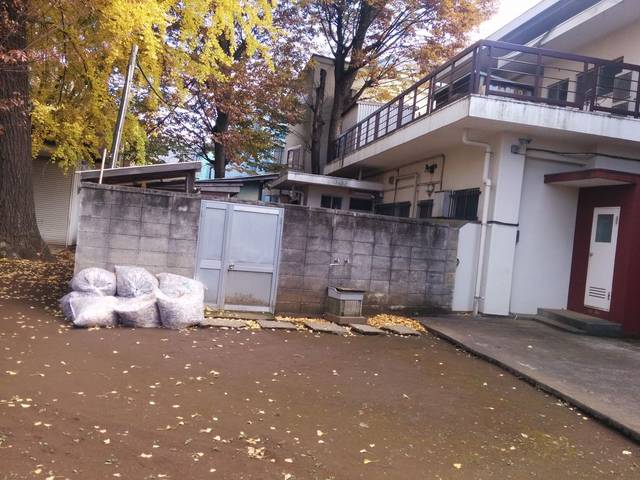
Region: Japan
Coordinates: 35.709, 139.708